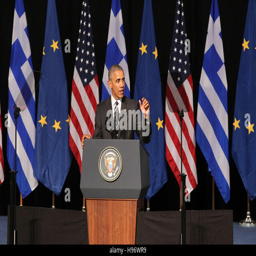
politician delivers a speech at opera .